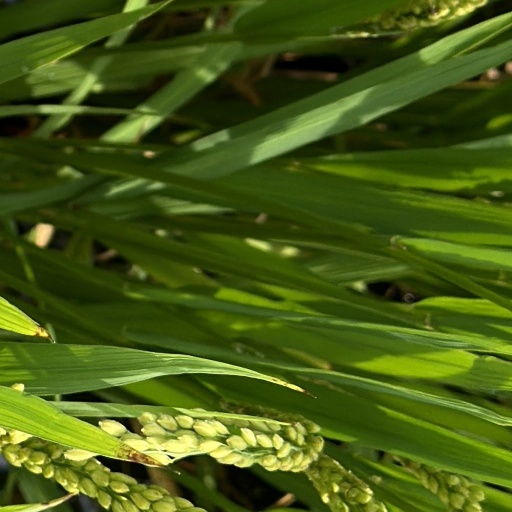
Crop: rice